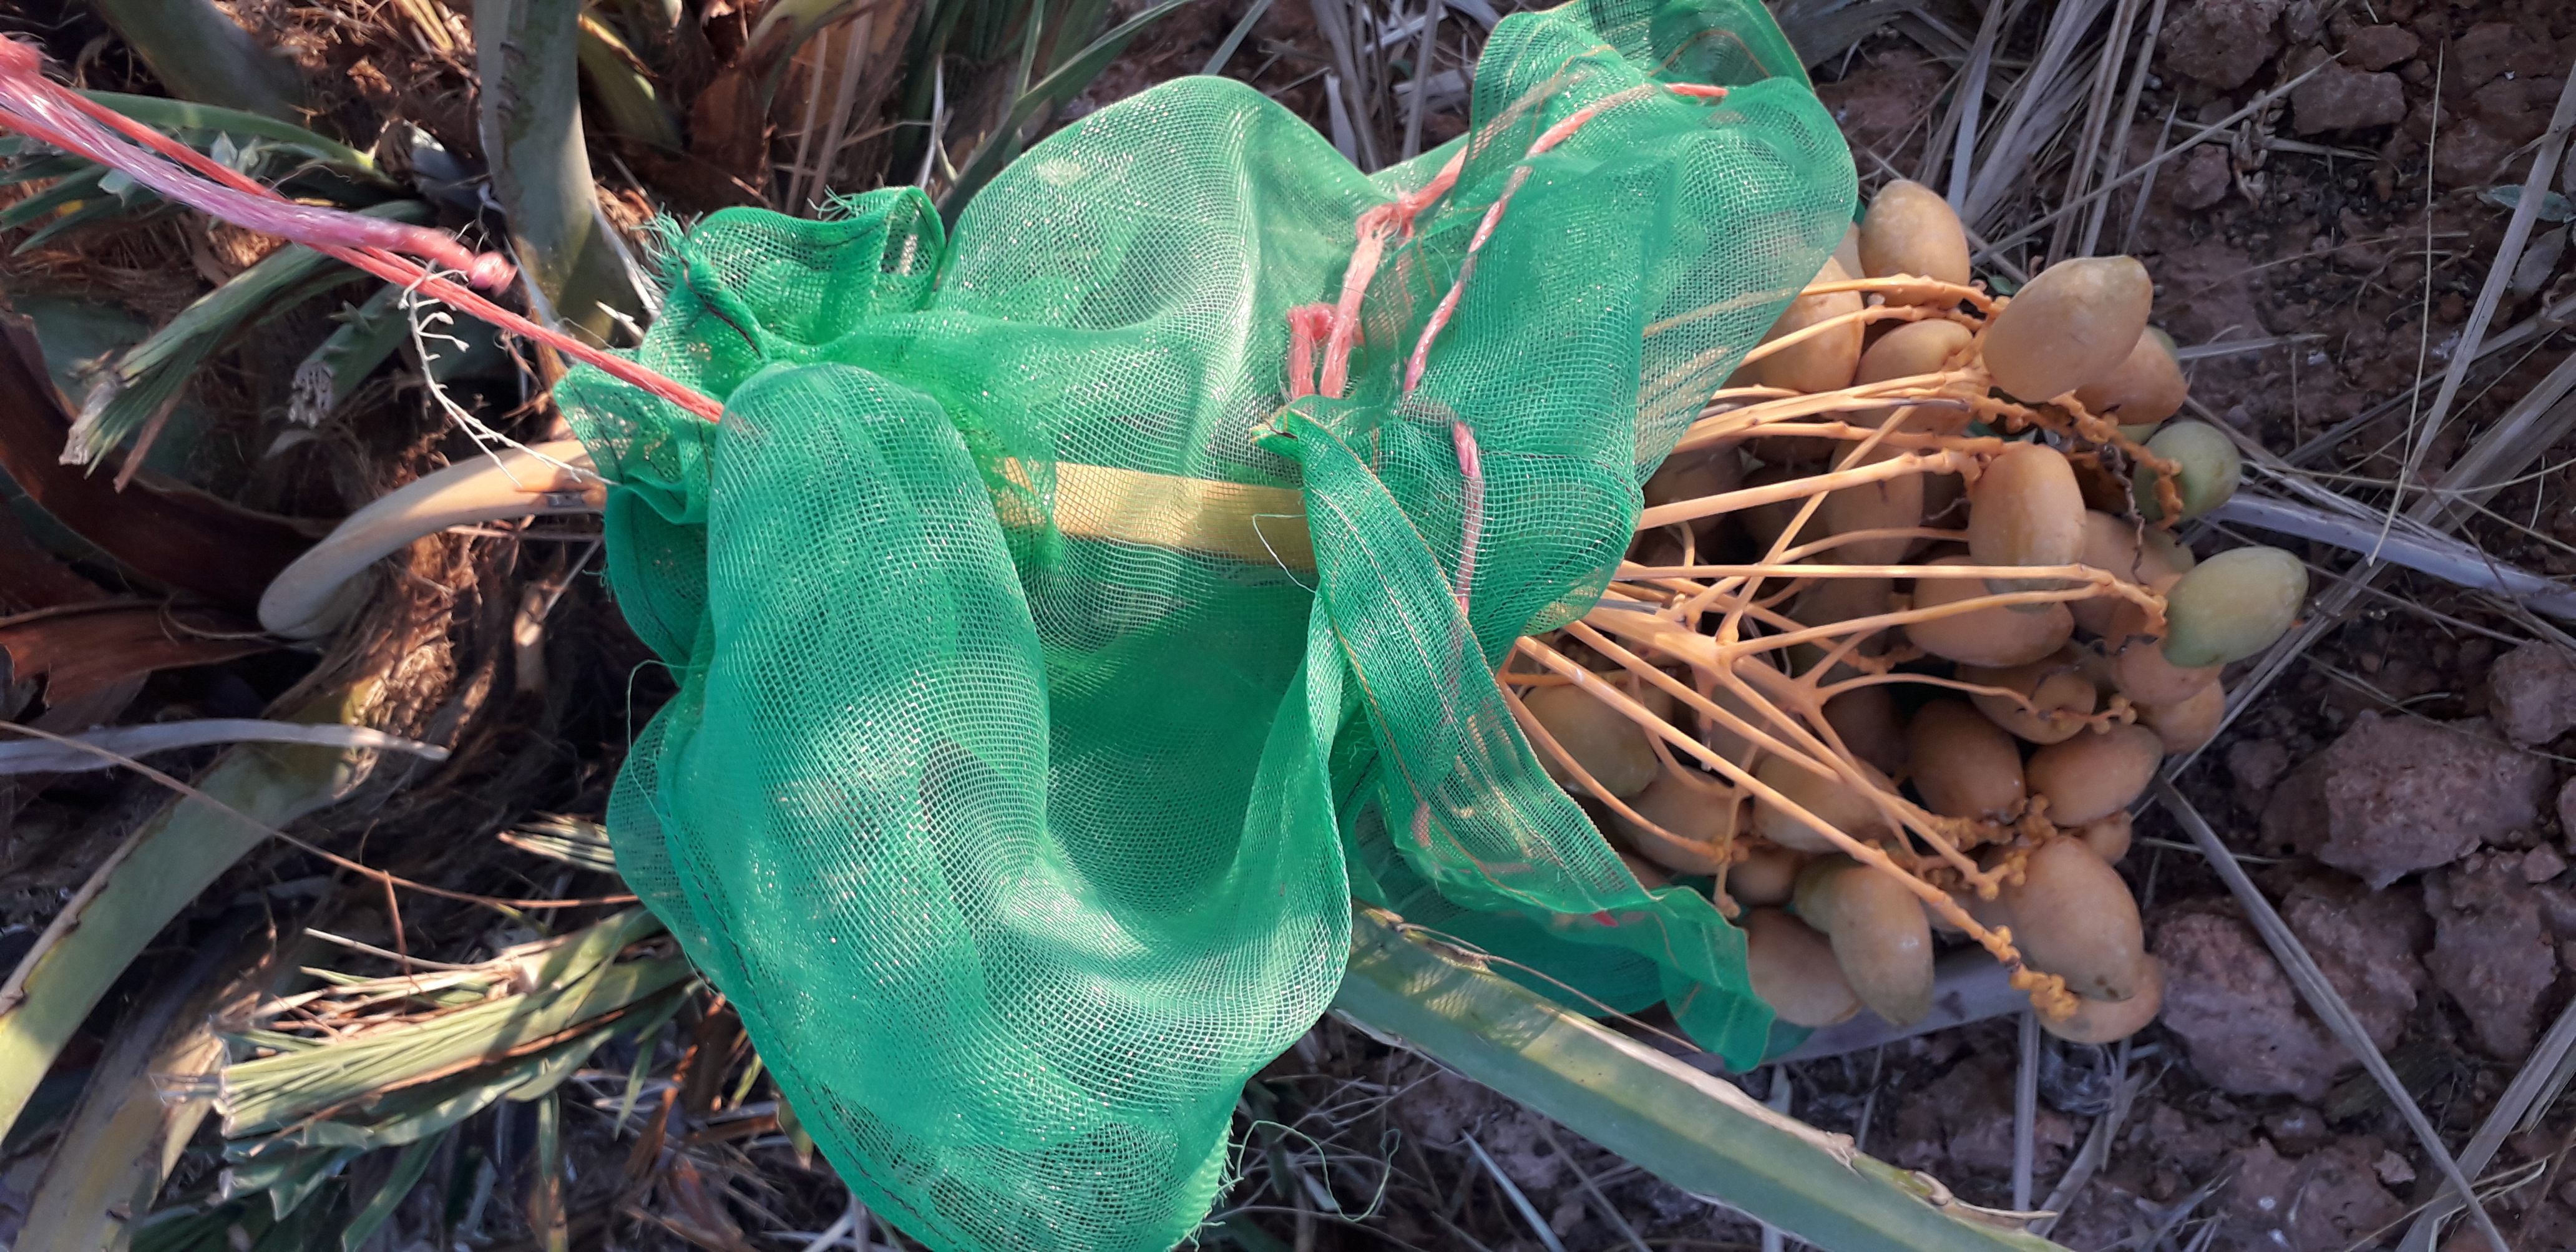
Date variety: Boumajhoul